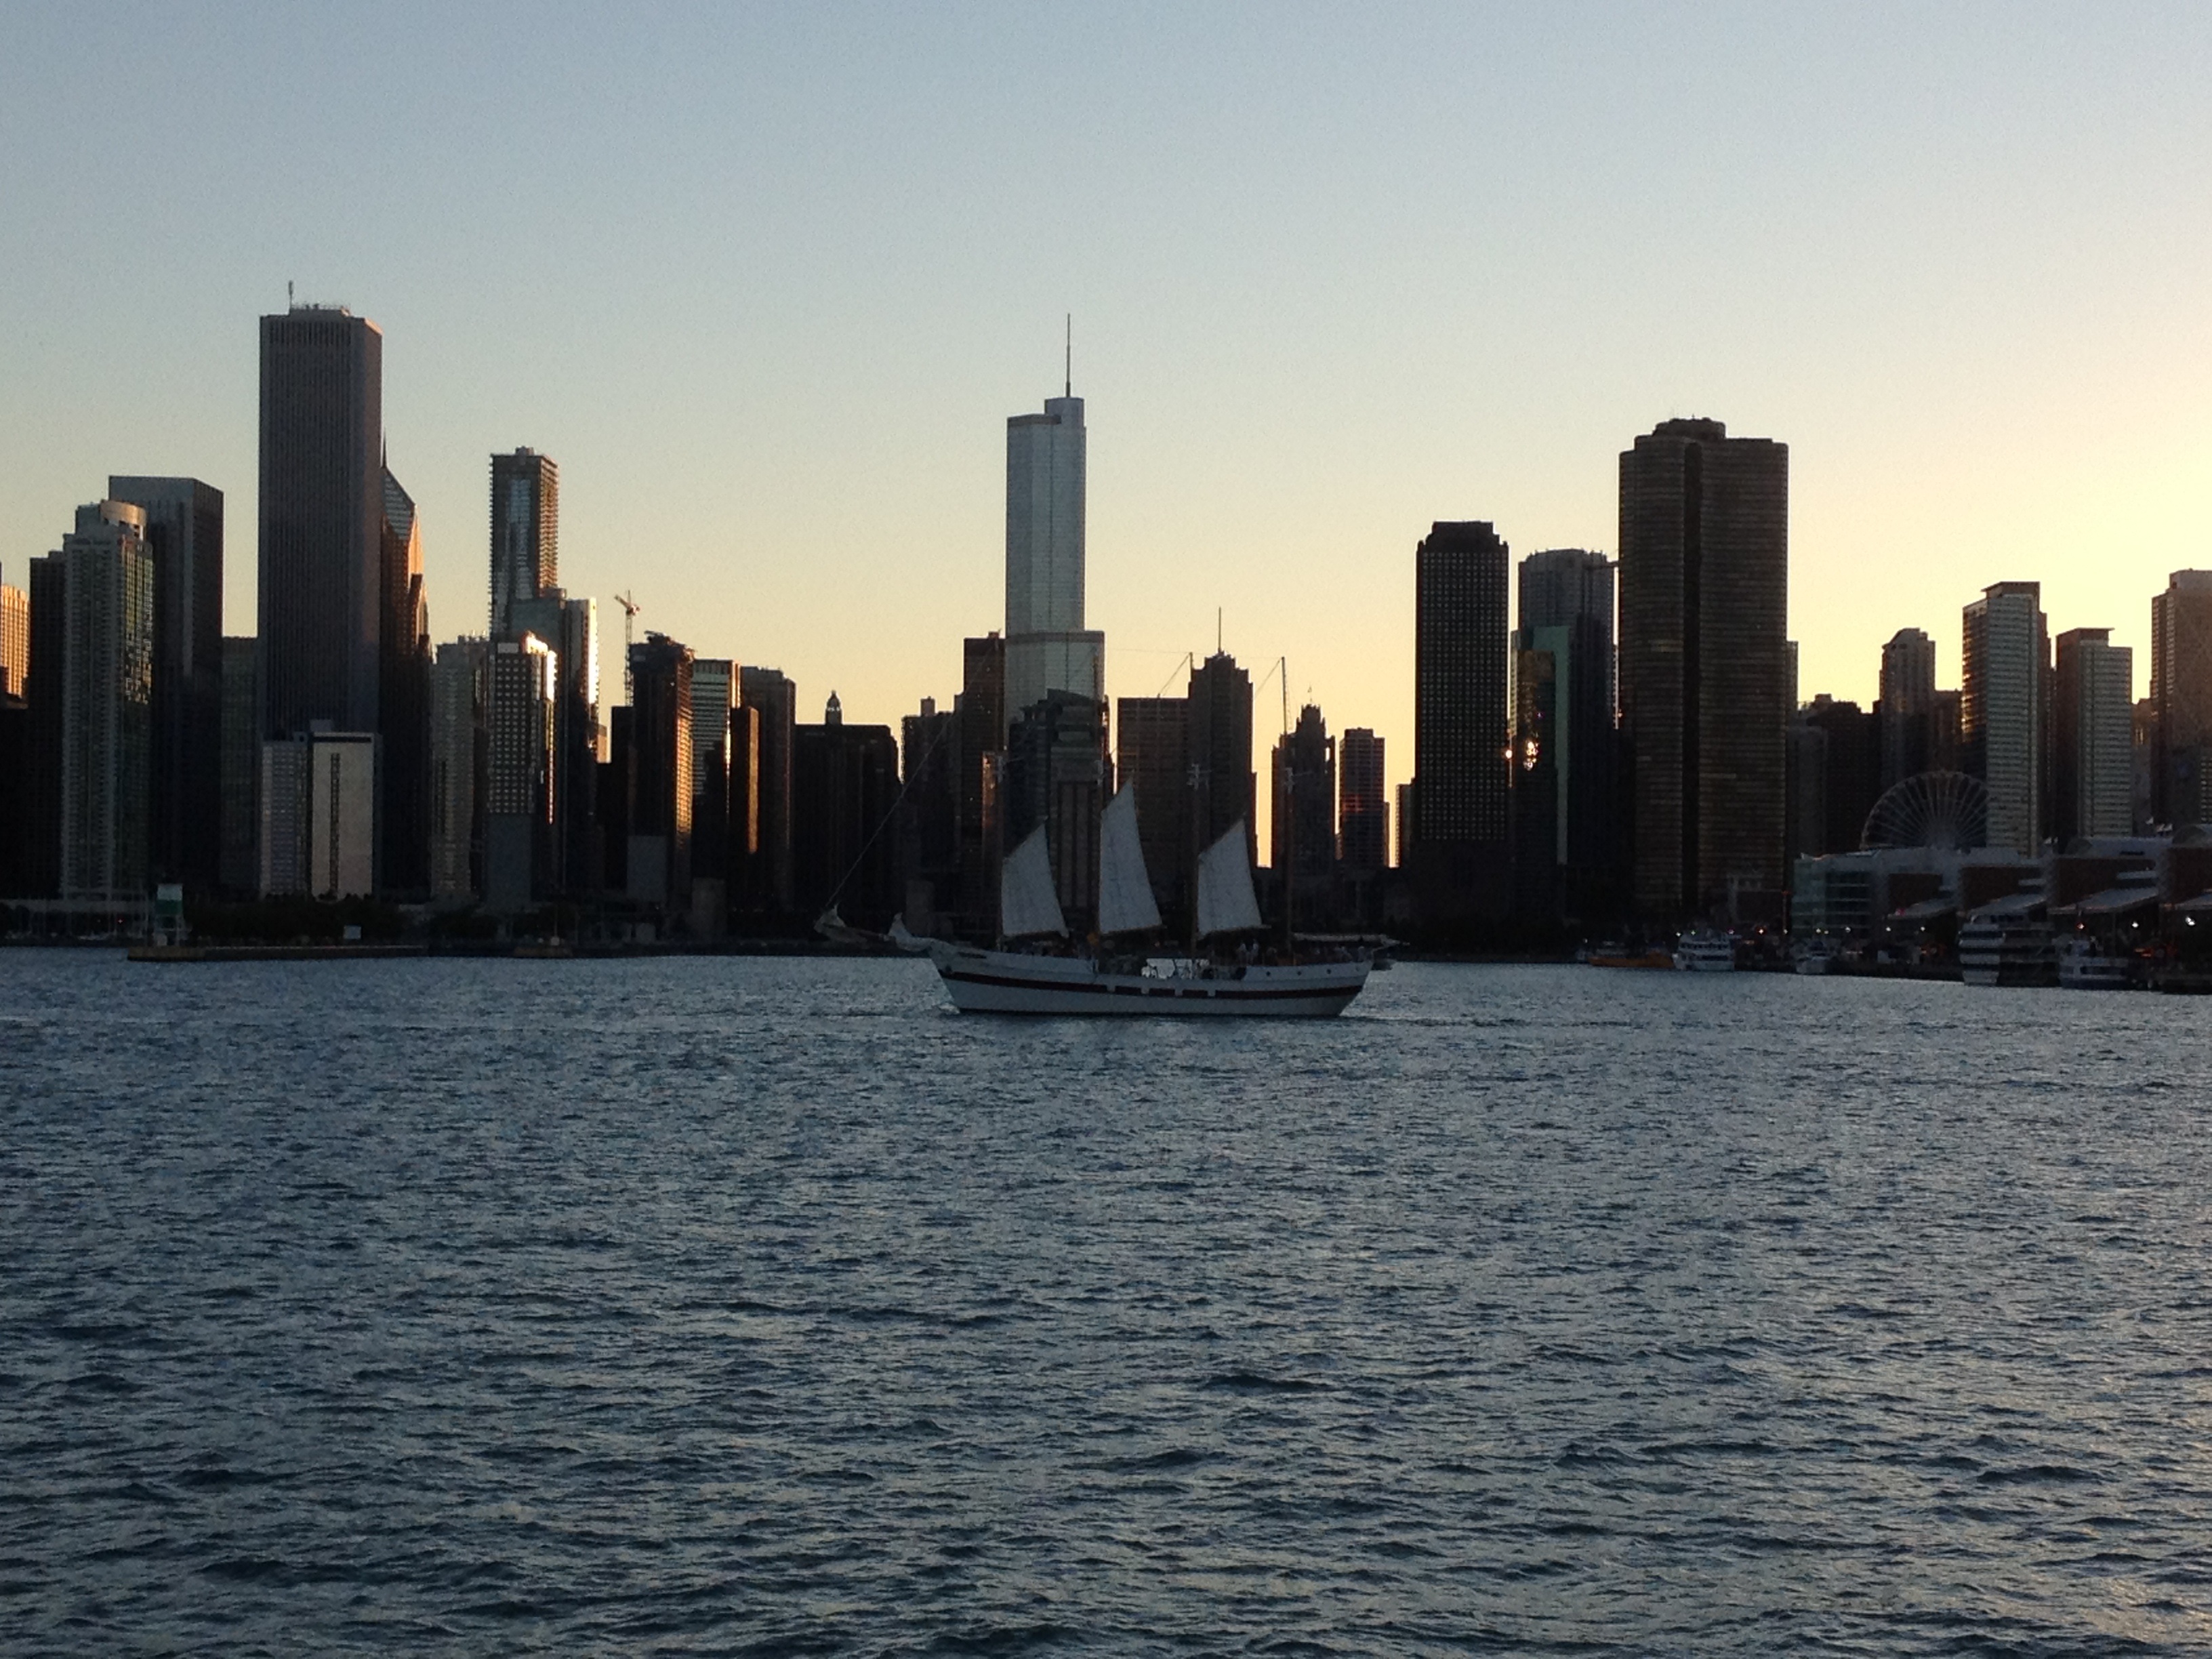
water, horizon, silhouette, architecture, sky, sunset, skyline, night, morning, lake, building, city, skyscraper, urban, cityscape, downtown, travel, dusk, panoramic, evening, reflection, tower, usa, america, office, landmark, chicago, blue, business, metropolitan, modern, district, illinois, tall, scene, famous, united, michigan, financial, states, destination, metropolis, geographical feature, human settlement